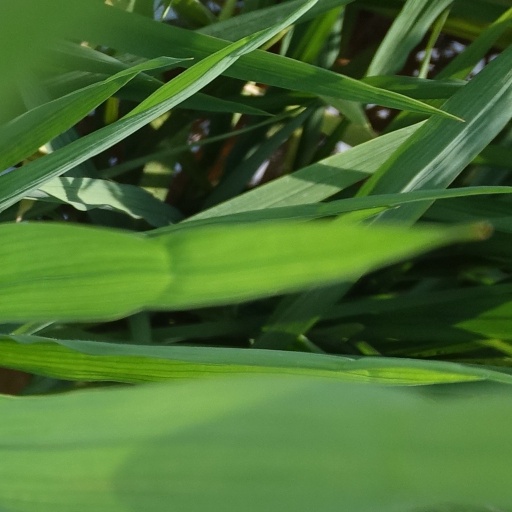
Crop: rice